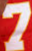
Number: 7